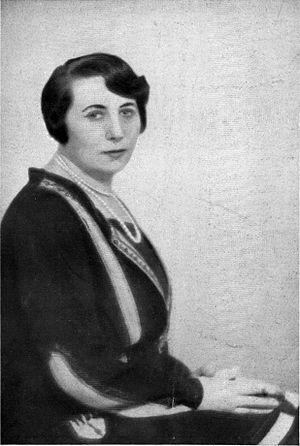
Eugénie Sokolnicka, née Eugénie Kutner le 14 juin 1884 à Varsovie, et morte à Paris le 19 mai 1934, est une psychanalyste française d'origine polonaise. Elle est considérée comme celle qui a introduit cette discipline en France et a été l'une des fondatrices de la Société psychanalytique de Paris.